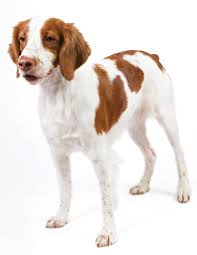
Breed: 232-n000076-Brittany_spaniel